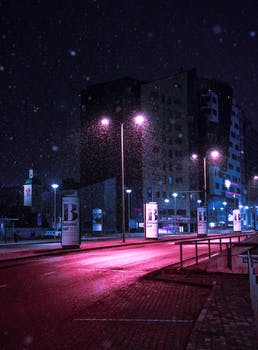
Label: No Watermark